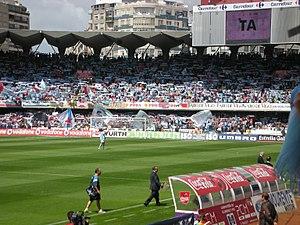
Stade Balaidos à Vigo, stade du Celta Vigo.
Le stade de Balaidos est un stade situé à Vigo en Espagne.
Le derby de la Galice est une rencontre entre le Celta de Vigo et le Deportivo La Corogne. Ce dernier mène au nombre de victoires avec 25 succès. La première confrontation officielle a lieu le 10 mars 1929. Cette rivalité est une rivalité régionale qui s'étend sur le territoire de la Galice.
Le Real Club Celta de Vigo est un club espagnol de football basé à Vigo.